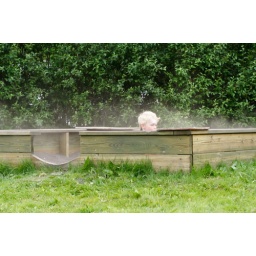
Road works in the sand box